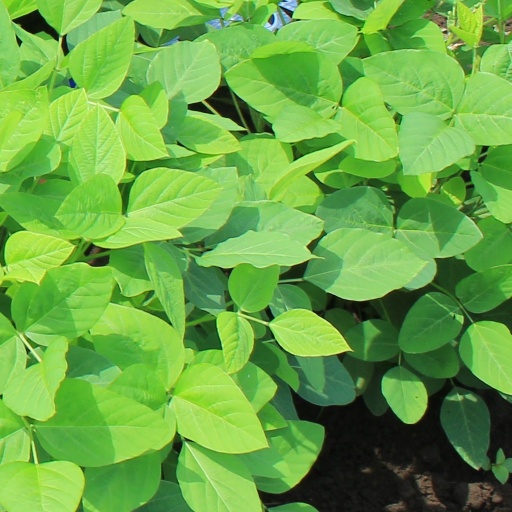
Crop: soybean